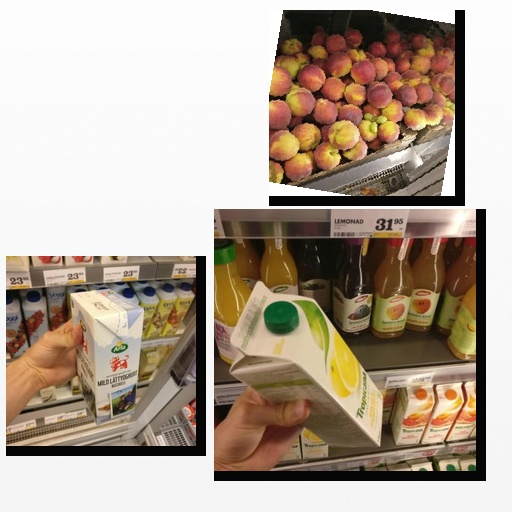
Food items: peach, yoghurt, golden_grapefruit_juice